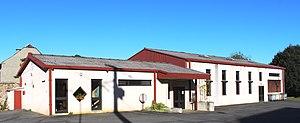
Salle des fêtes de Tilhouse (Hautes-Pyrénées)
Tilhouse est une commune française située dans le département des Hautes-Pyrénées, en région Occitanie.